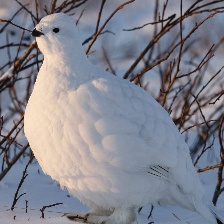
Species: WILLOW PTARMIGAN
Scientific name: LAGOPUS LAGOPUS